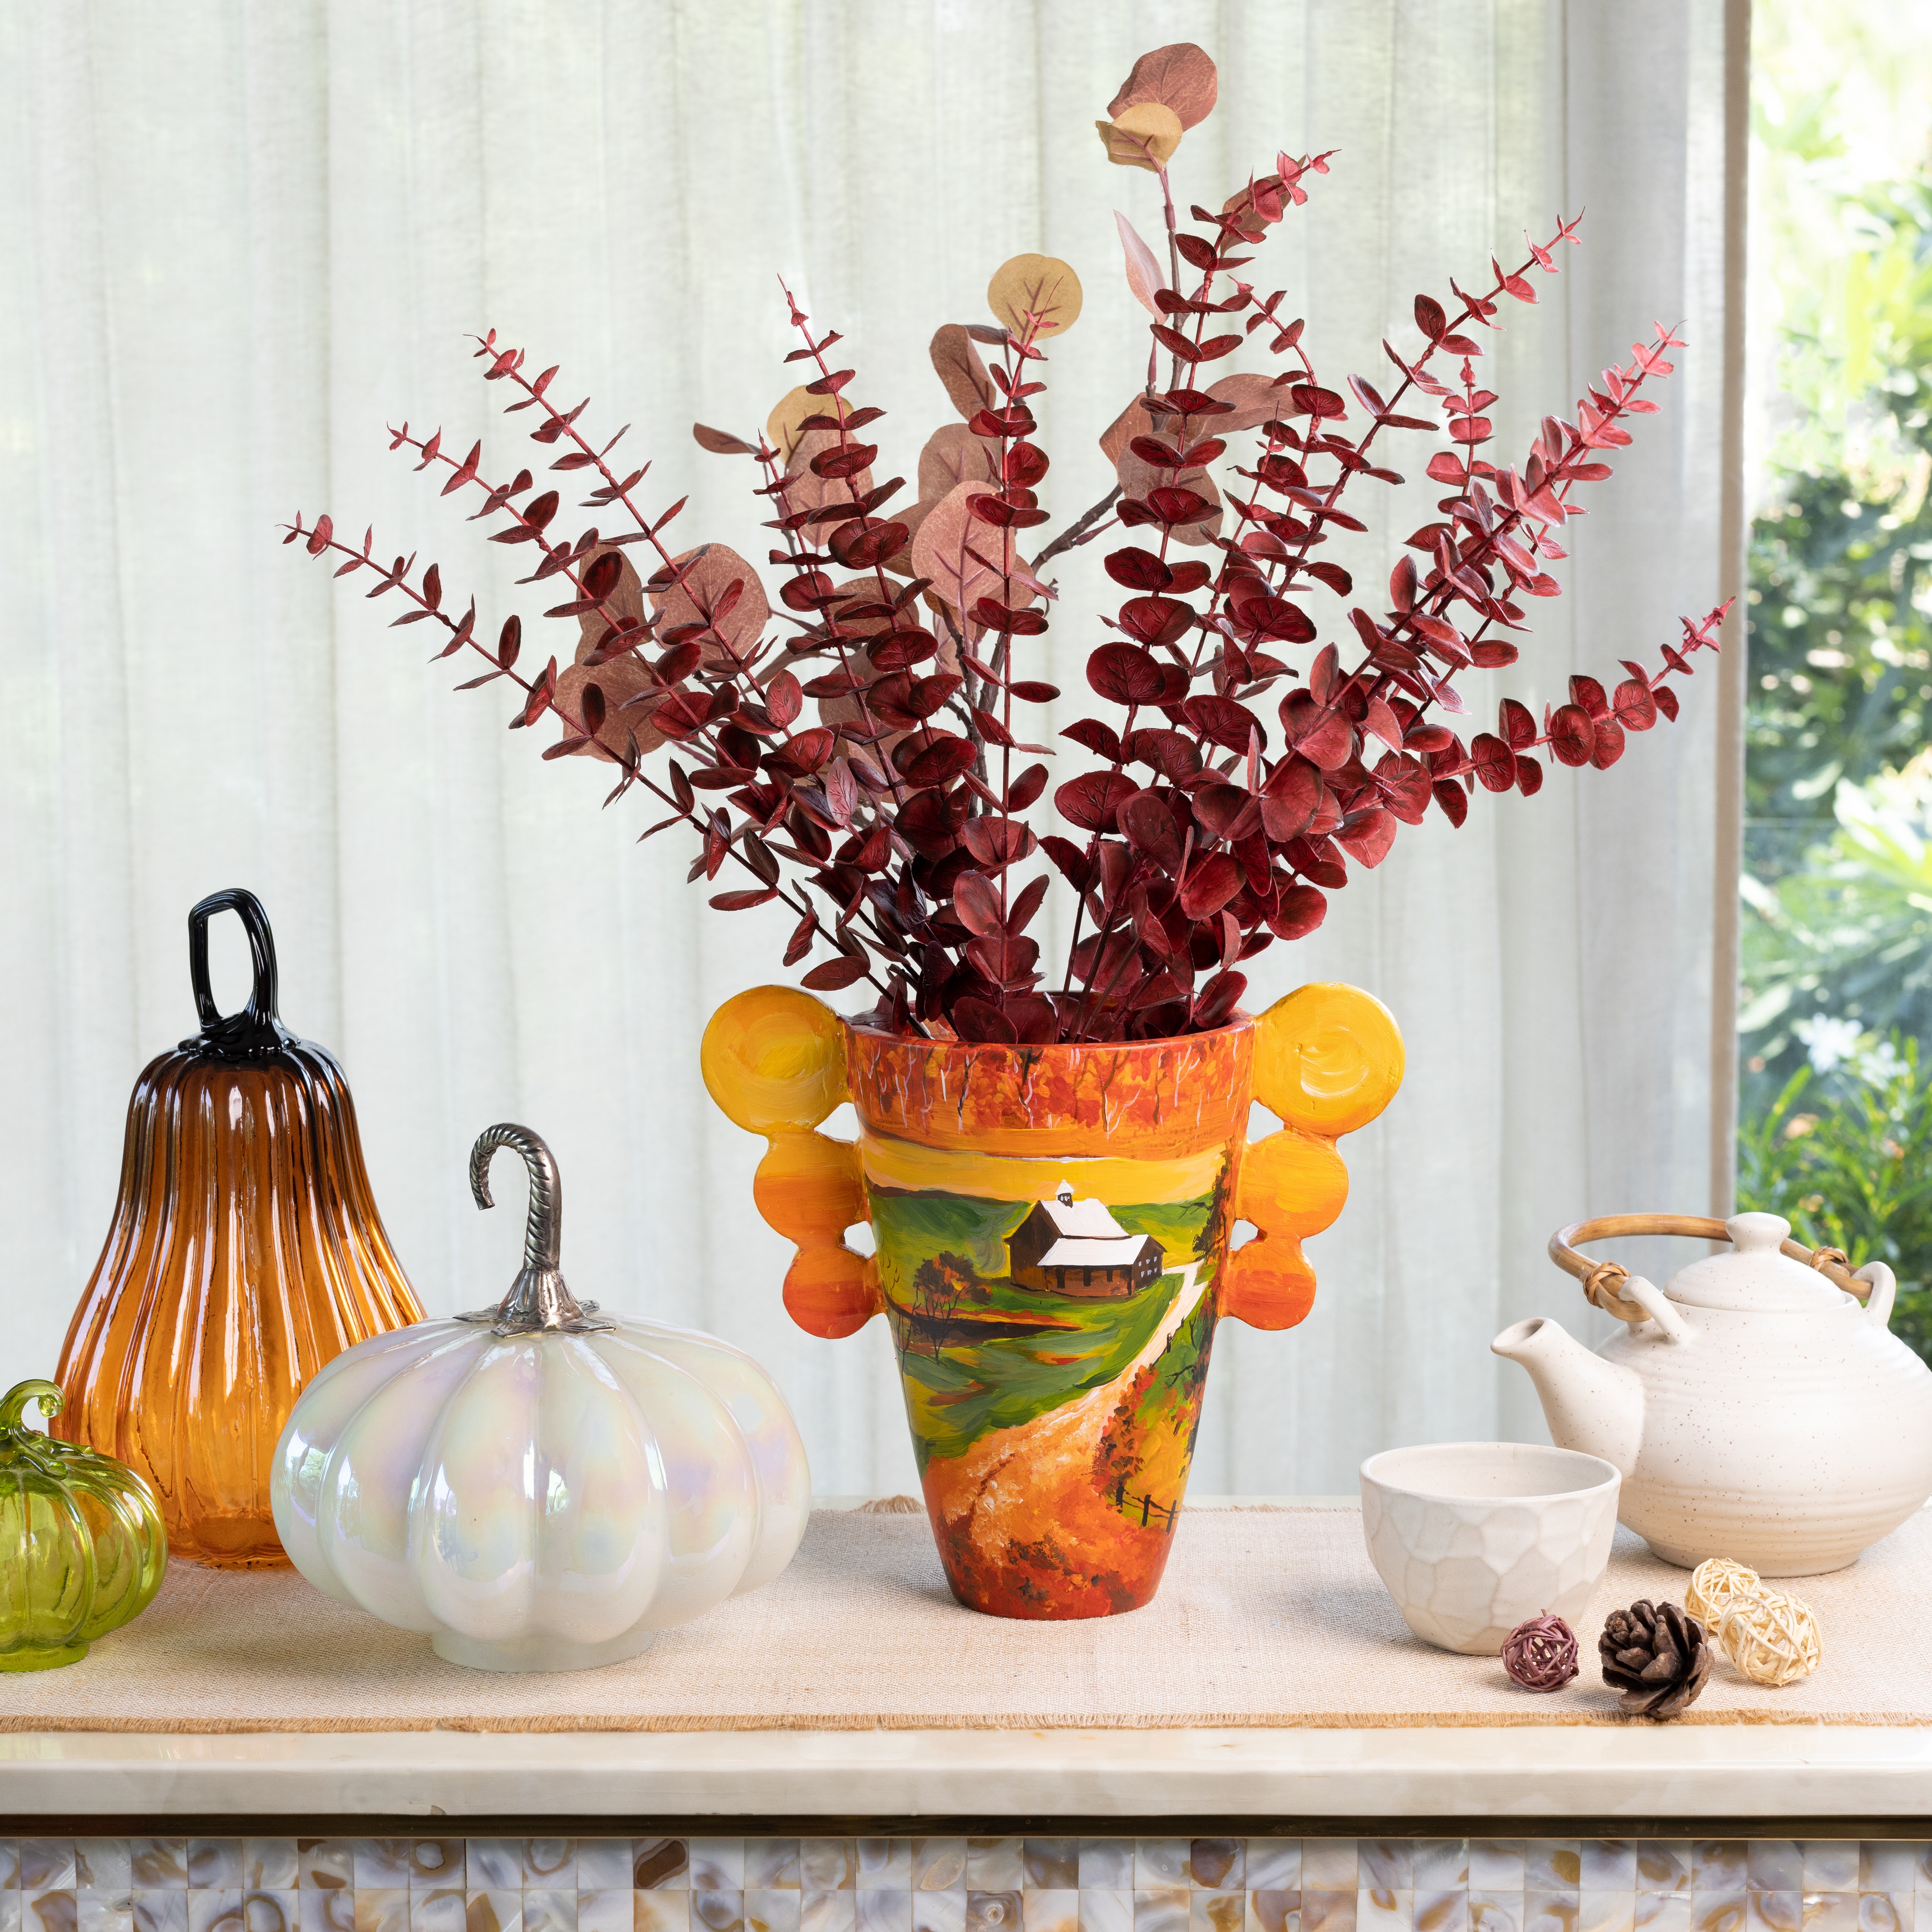
natural, flower, tableware, plant, dishware, green, orange, vase, flowerpot, serveware, interior design, yellow, drinkware, window, pottery, twig, porcelain, flower arranging, artifact, peach, herbaceous plant, room, wood, artificial flower, floral design, houseplant, ceramic, petal, curtain, cup, flowering plant, still life photography, earthenware, cut flowers, annual plant, plate, glass, still life, home, decoration, bouquet, living room, herb, dinnerware set, teacup, plant stem, pitcher, home accessories, window treatment, coquelicot, floristry, centrepiece, magenta, table, photography